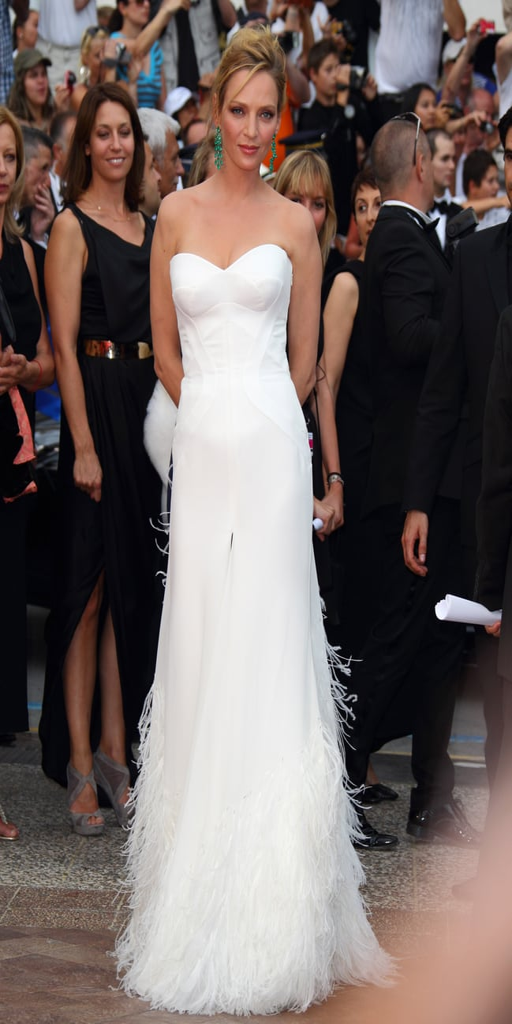
actor wore a white fringed gown to the premiere .